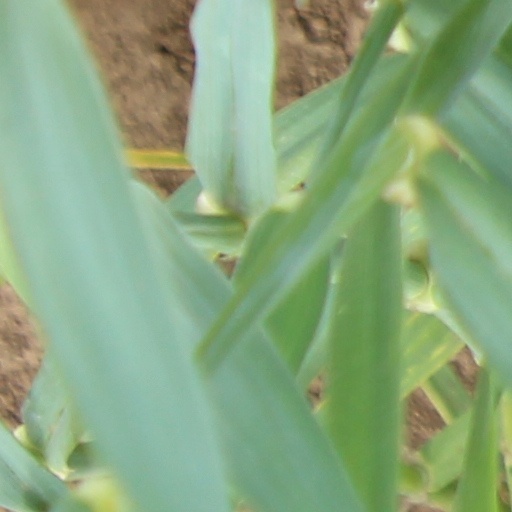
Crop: wheat